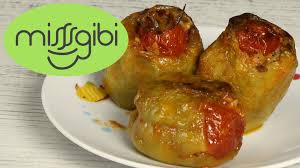
Yemek: biber_dolmasi